The Fabulous Funnies

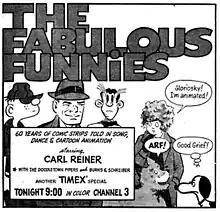

The Fabulous Funnies is a one-hour primetime network special that aired on NBC on February 11, 1968, hosted by Carl Reiner. The show is a salute to American comic strips, and features interviews with cartoonists, including Rube Goldberg, Chester Gould, Chic Young, Milt Caniff, Al Capp and Charles Schulz.